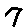
Label: 7